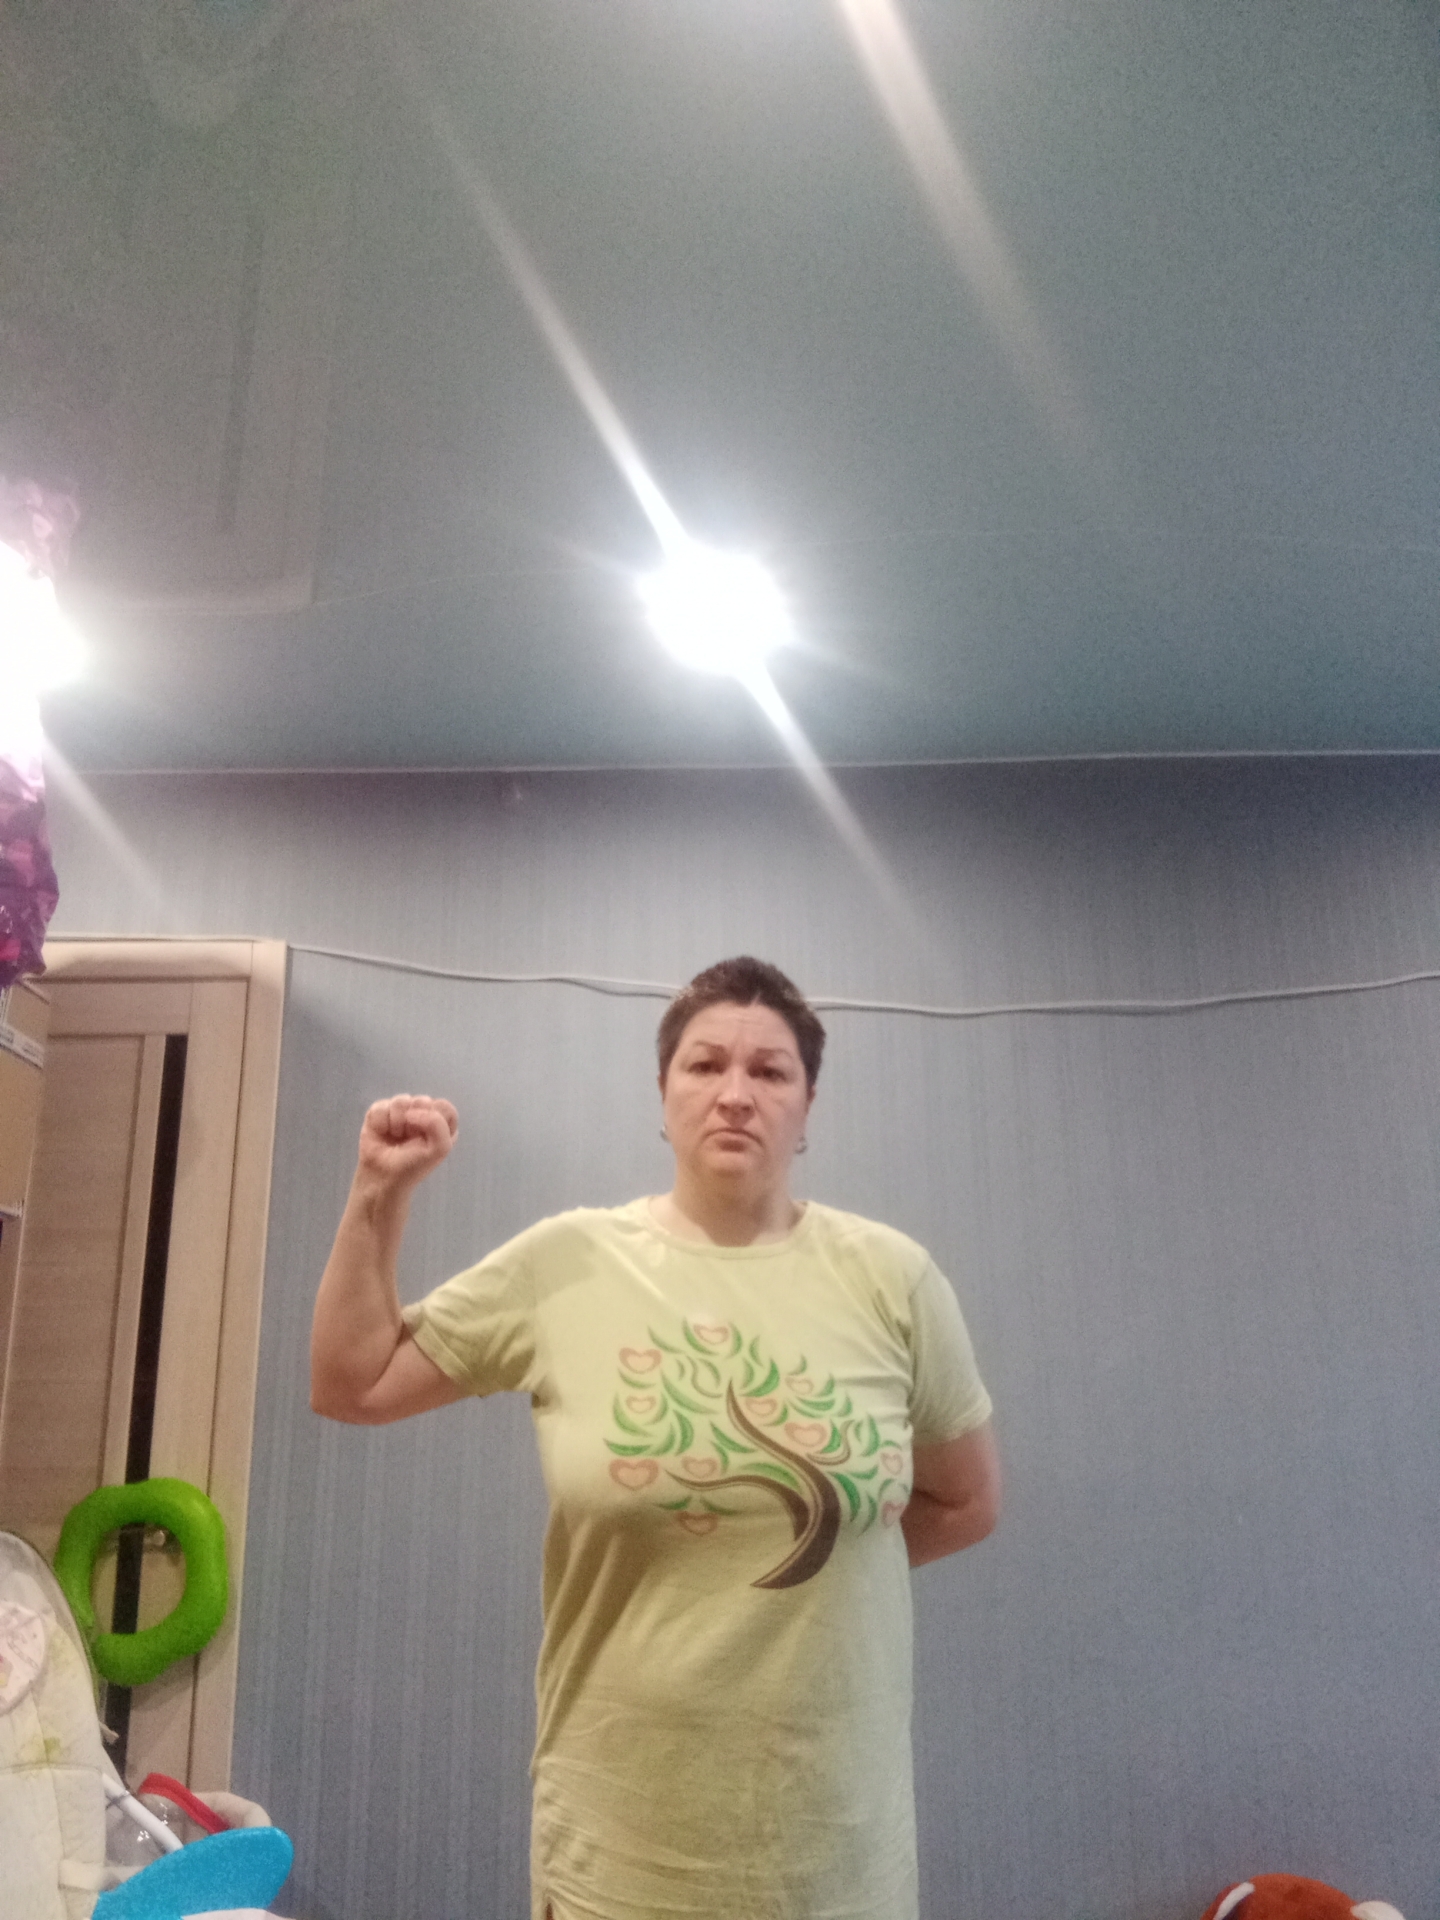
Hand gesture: fist